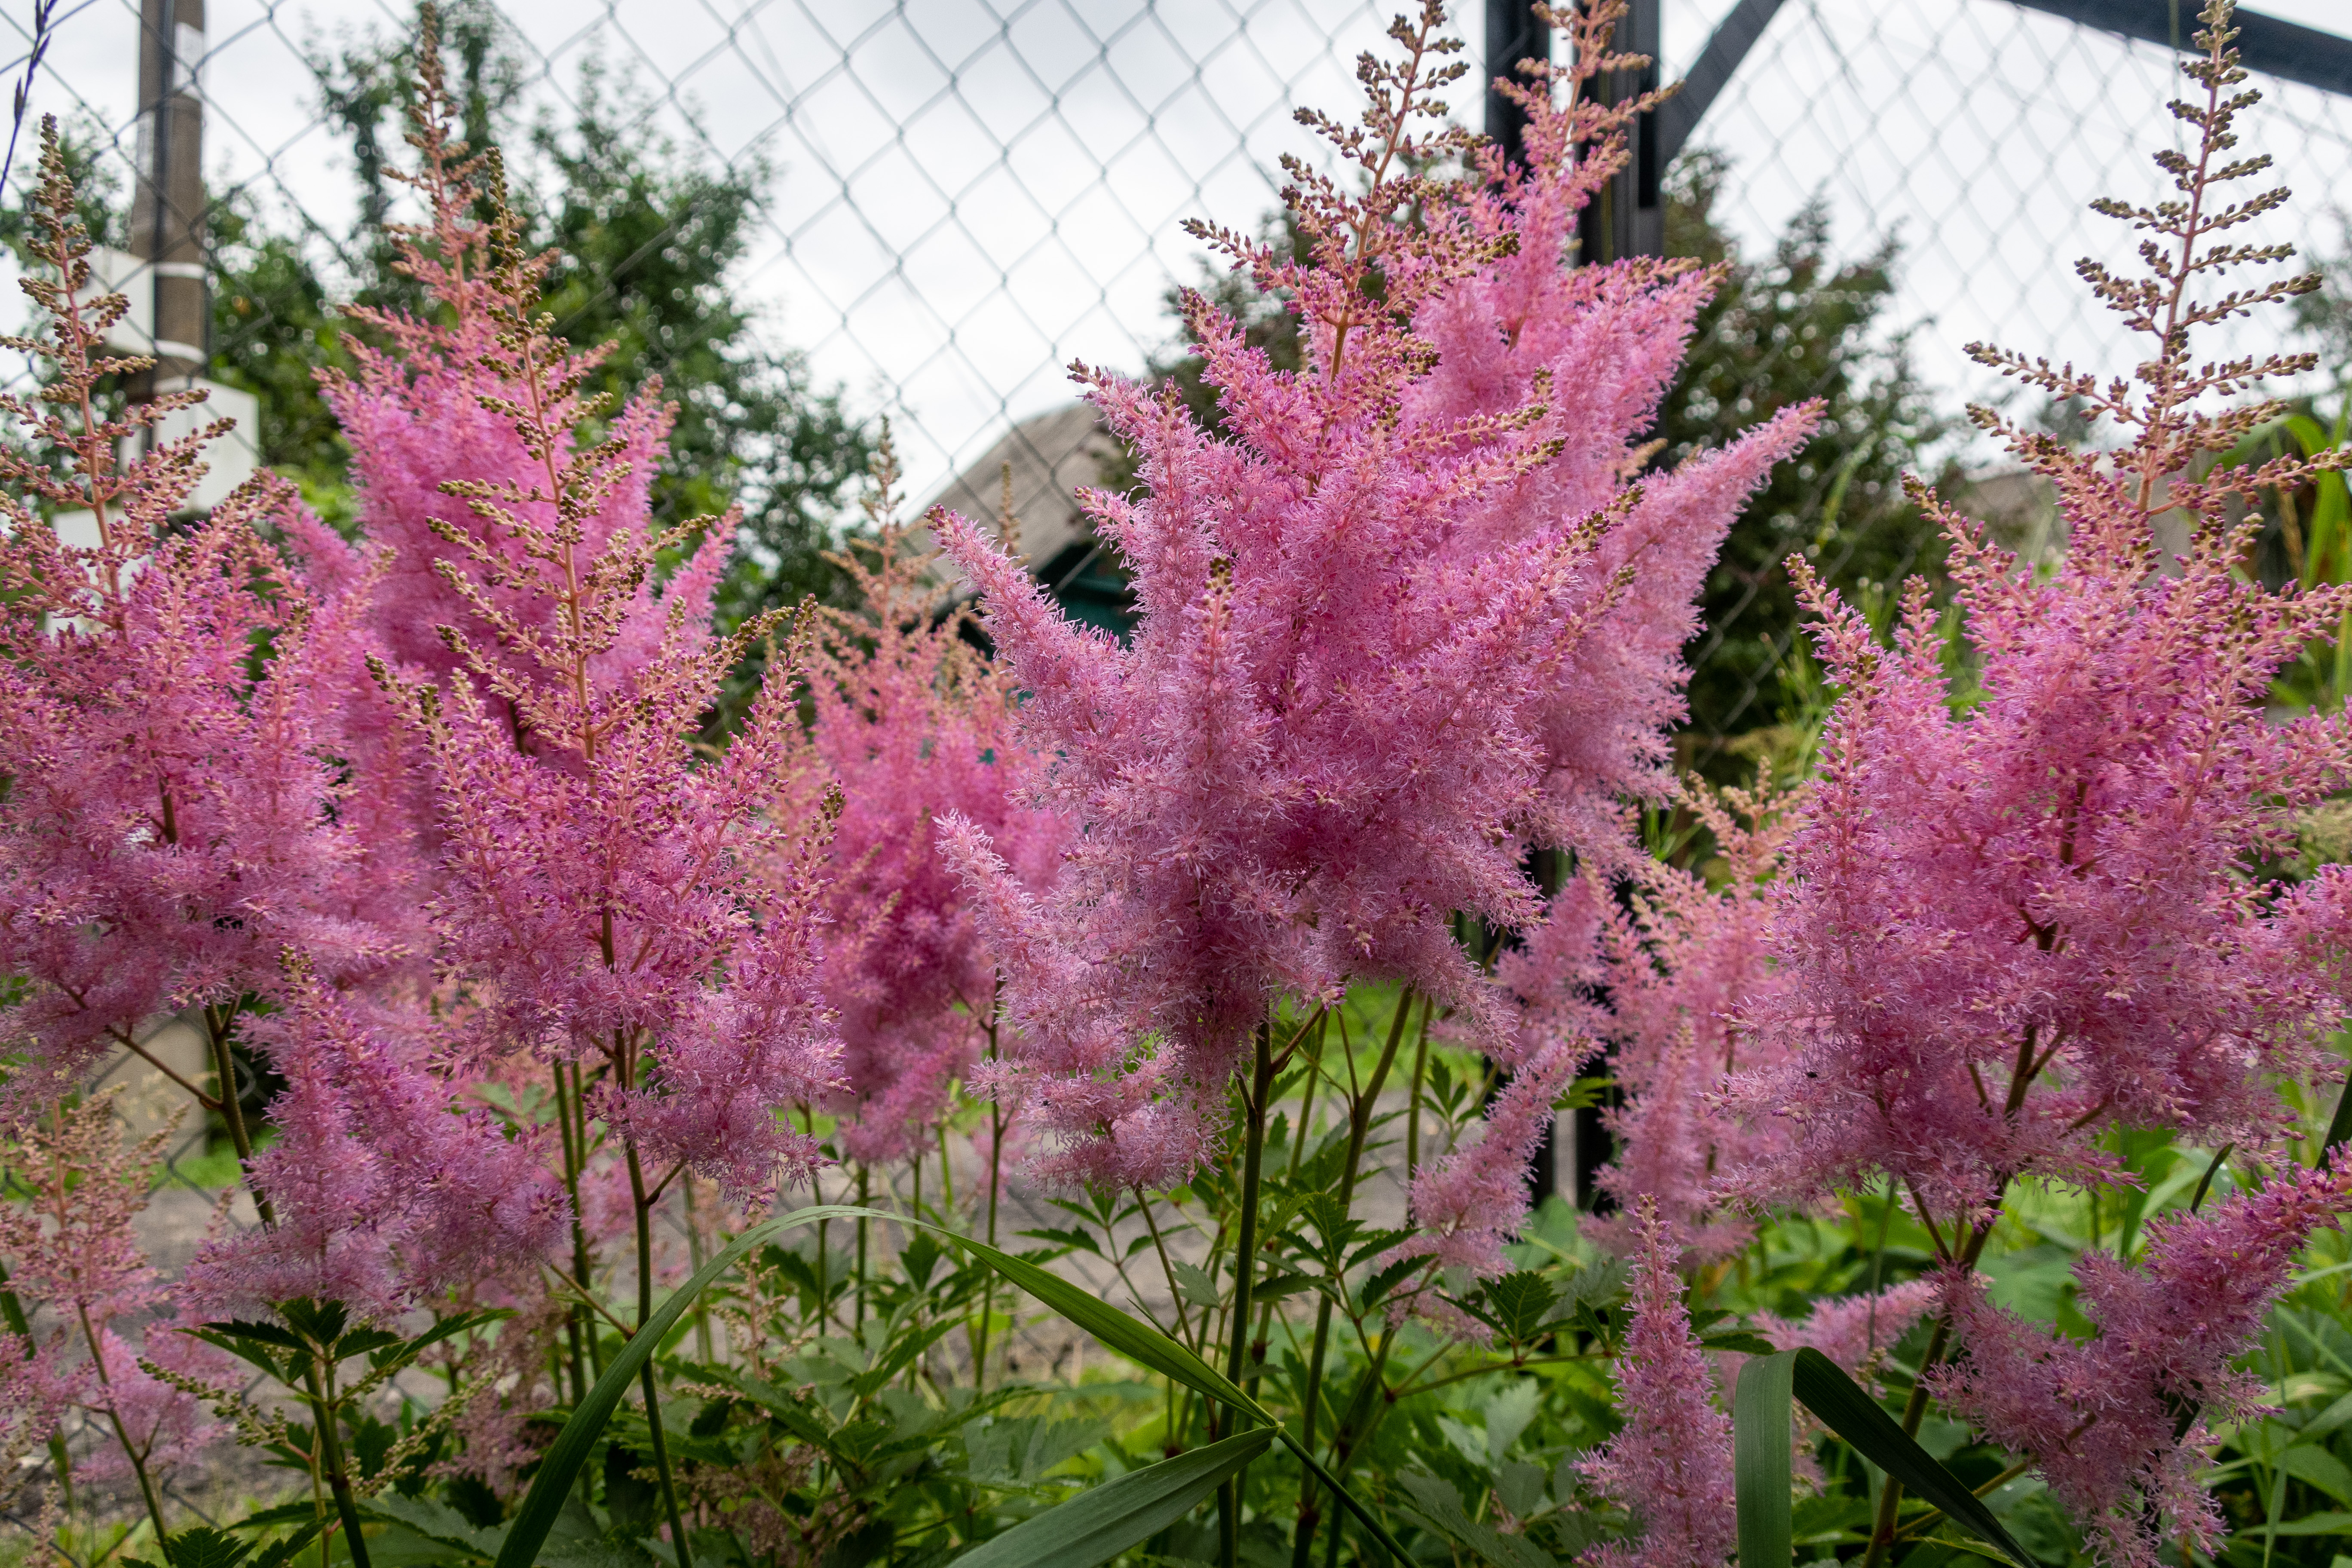
flowers, petals, nature, colorful, flower, flower garden, smell, living, happiness, summer, bloom, plants, garden, village, rural area, plant, botany, terrestrial plant, purple, tree, sky, petal, groundcover, magenta, shrub, astilbe, annual plant, flowering plant, subshrub, landscape, hardhack, wildflower, herb, landscaping, buddleia, herbaceous plant, amaranth family, blossom, fence, grass